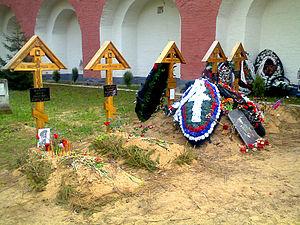
Anton Ivanovitch Dénikine, né le 4 décembre 1872 à Włocławek et mort le 8 août 1947 à Ann Arbor, est un général russe, chef d'état-major dans les armées de la Russie impériale pendant la Première Guerre mondiale et commandant en chef de l'armée des volontaires pendant la guerre civile russe.